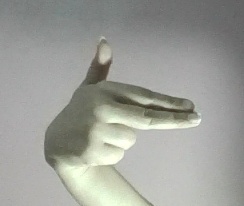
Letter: ghain